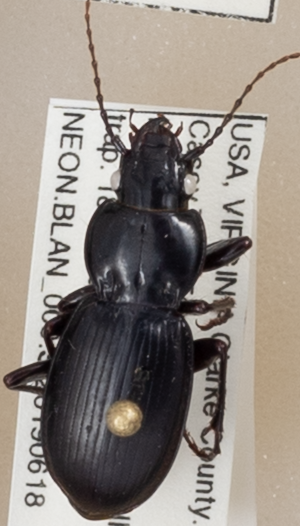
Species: Cyclotrachelus furtivus
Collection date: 2019-06-18
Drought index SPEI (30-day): -0.624
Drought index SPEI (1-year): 2.09
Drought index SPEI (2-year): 2.09